Czcibor

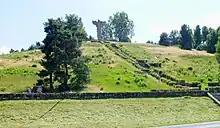
Góra Czcibora, Cedynia

Czcibor is known in the Polish popular culture, through books of Józef Ignacy Kraszewski, Zbigniew Nienacki and Paweł Jasienica, and was one of the principal characters in a 1974 Polish feature film "Gniazdo" directed by Jan Rybkowski. In 1977 Polish comics book artist Grzegorz Rosiński drew a story, based on Moczulski's storyline, where Czcibor appeared along with his brother Mieszko, this 8 full-panel long story appeared in a Polish comics monthly magazine , volume 4.